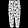
Label: Trouser